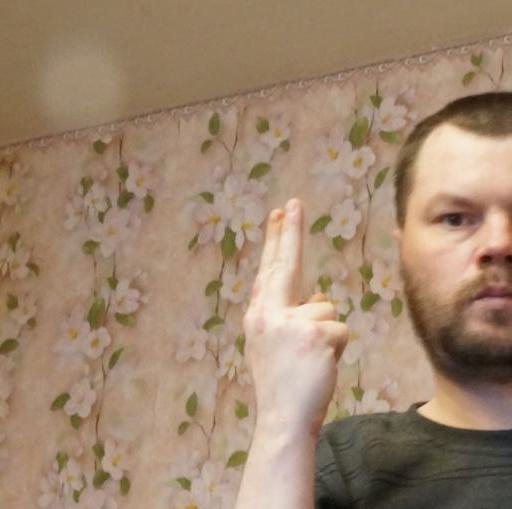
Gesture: two_up_inverted